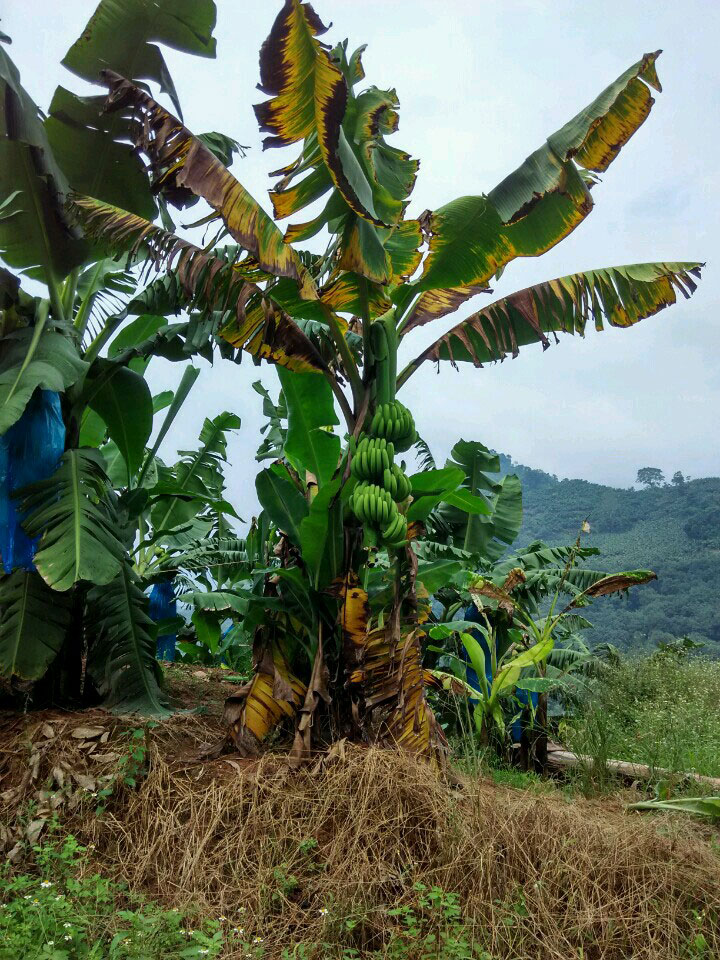
Plant: Banana
Disease: banana panama disease